Alexis de Chateauneuf

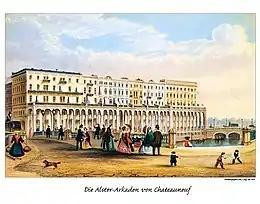
Alsterarkaden, a building complex in Hamburg, designed by Alexis de Chateauneuf (1843)

After the Great fire of Hamburg in 1842, he created several buildings, such as the building complex and St Peter's Church in Hamburg. He also contributed to the urban planning in general, and 1842-1847 he was chairman of the technical commission appointed to draw up plans for rebuilding the city.